James, Earl of Wessex

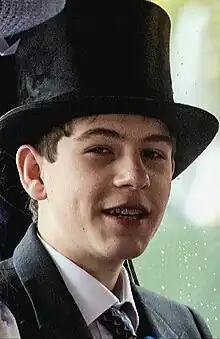
James at the coronation of Charles III

James Alexander Philip Theo Mountbatten-Windsor, Earl of Wessex (born 17 December 2007), styled Viscount Severn from 2007 until 2023, is the younger child and only son of Prince Edward, Duke of Edinburgh, and Sophie, Duchess of Edinburgh. He is the youngest nephew of King Charles III. He was born during the reign of his paternal grandmother Queen Elizabeth II, at which time he was 8th in line to the British throne. He is currently 16th.